Dartmouth College Marching Band

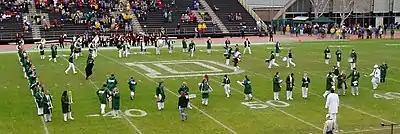
The DCMB completes its traditional 'D' formation during Homecoming 2004

The Dartmouth College Marching Band (abbr. DCMB) is an organization of Dartmouth College. There are a little under 60 members.